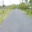
Label: road